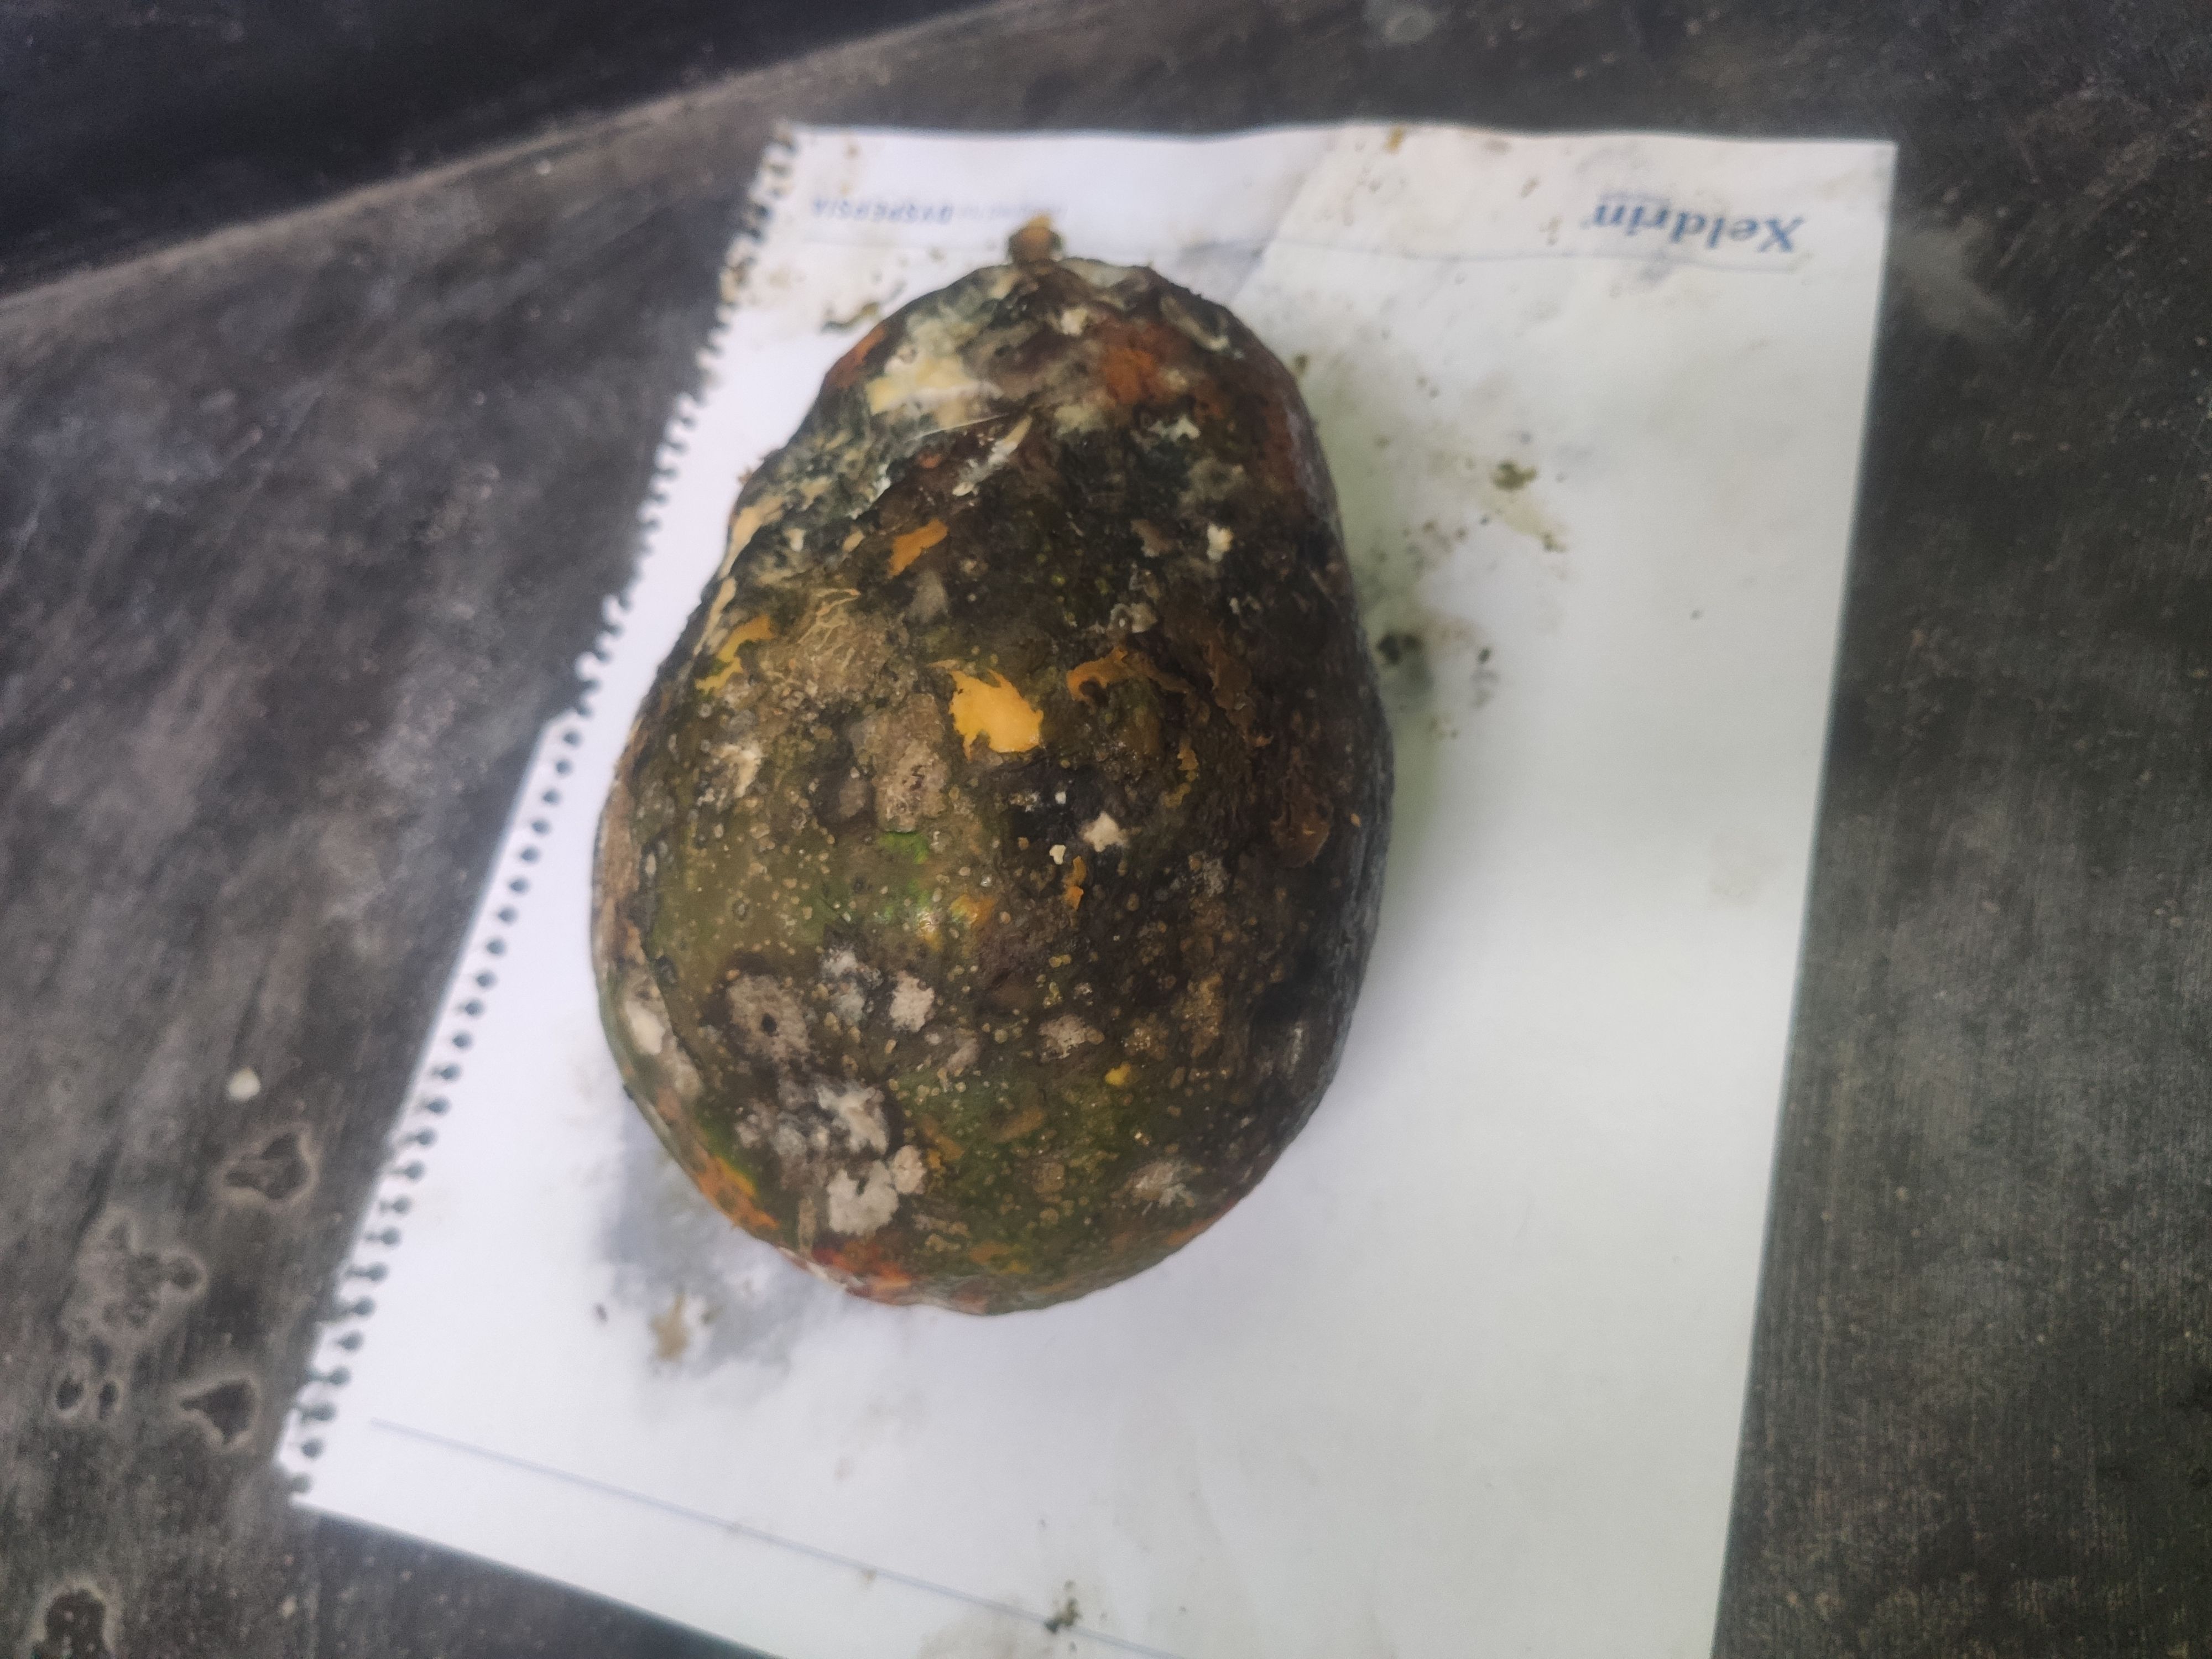
Fruit: papayas
Grade: 3rd-grade